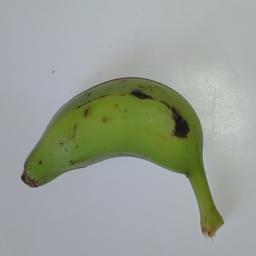
Banana variety: Champa Kola